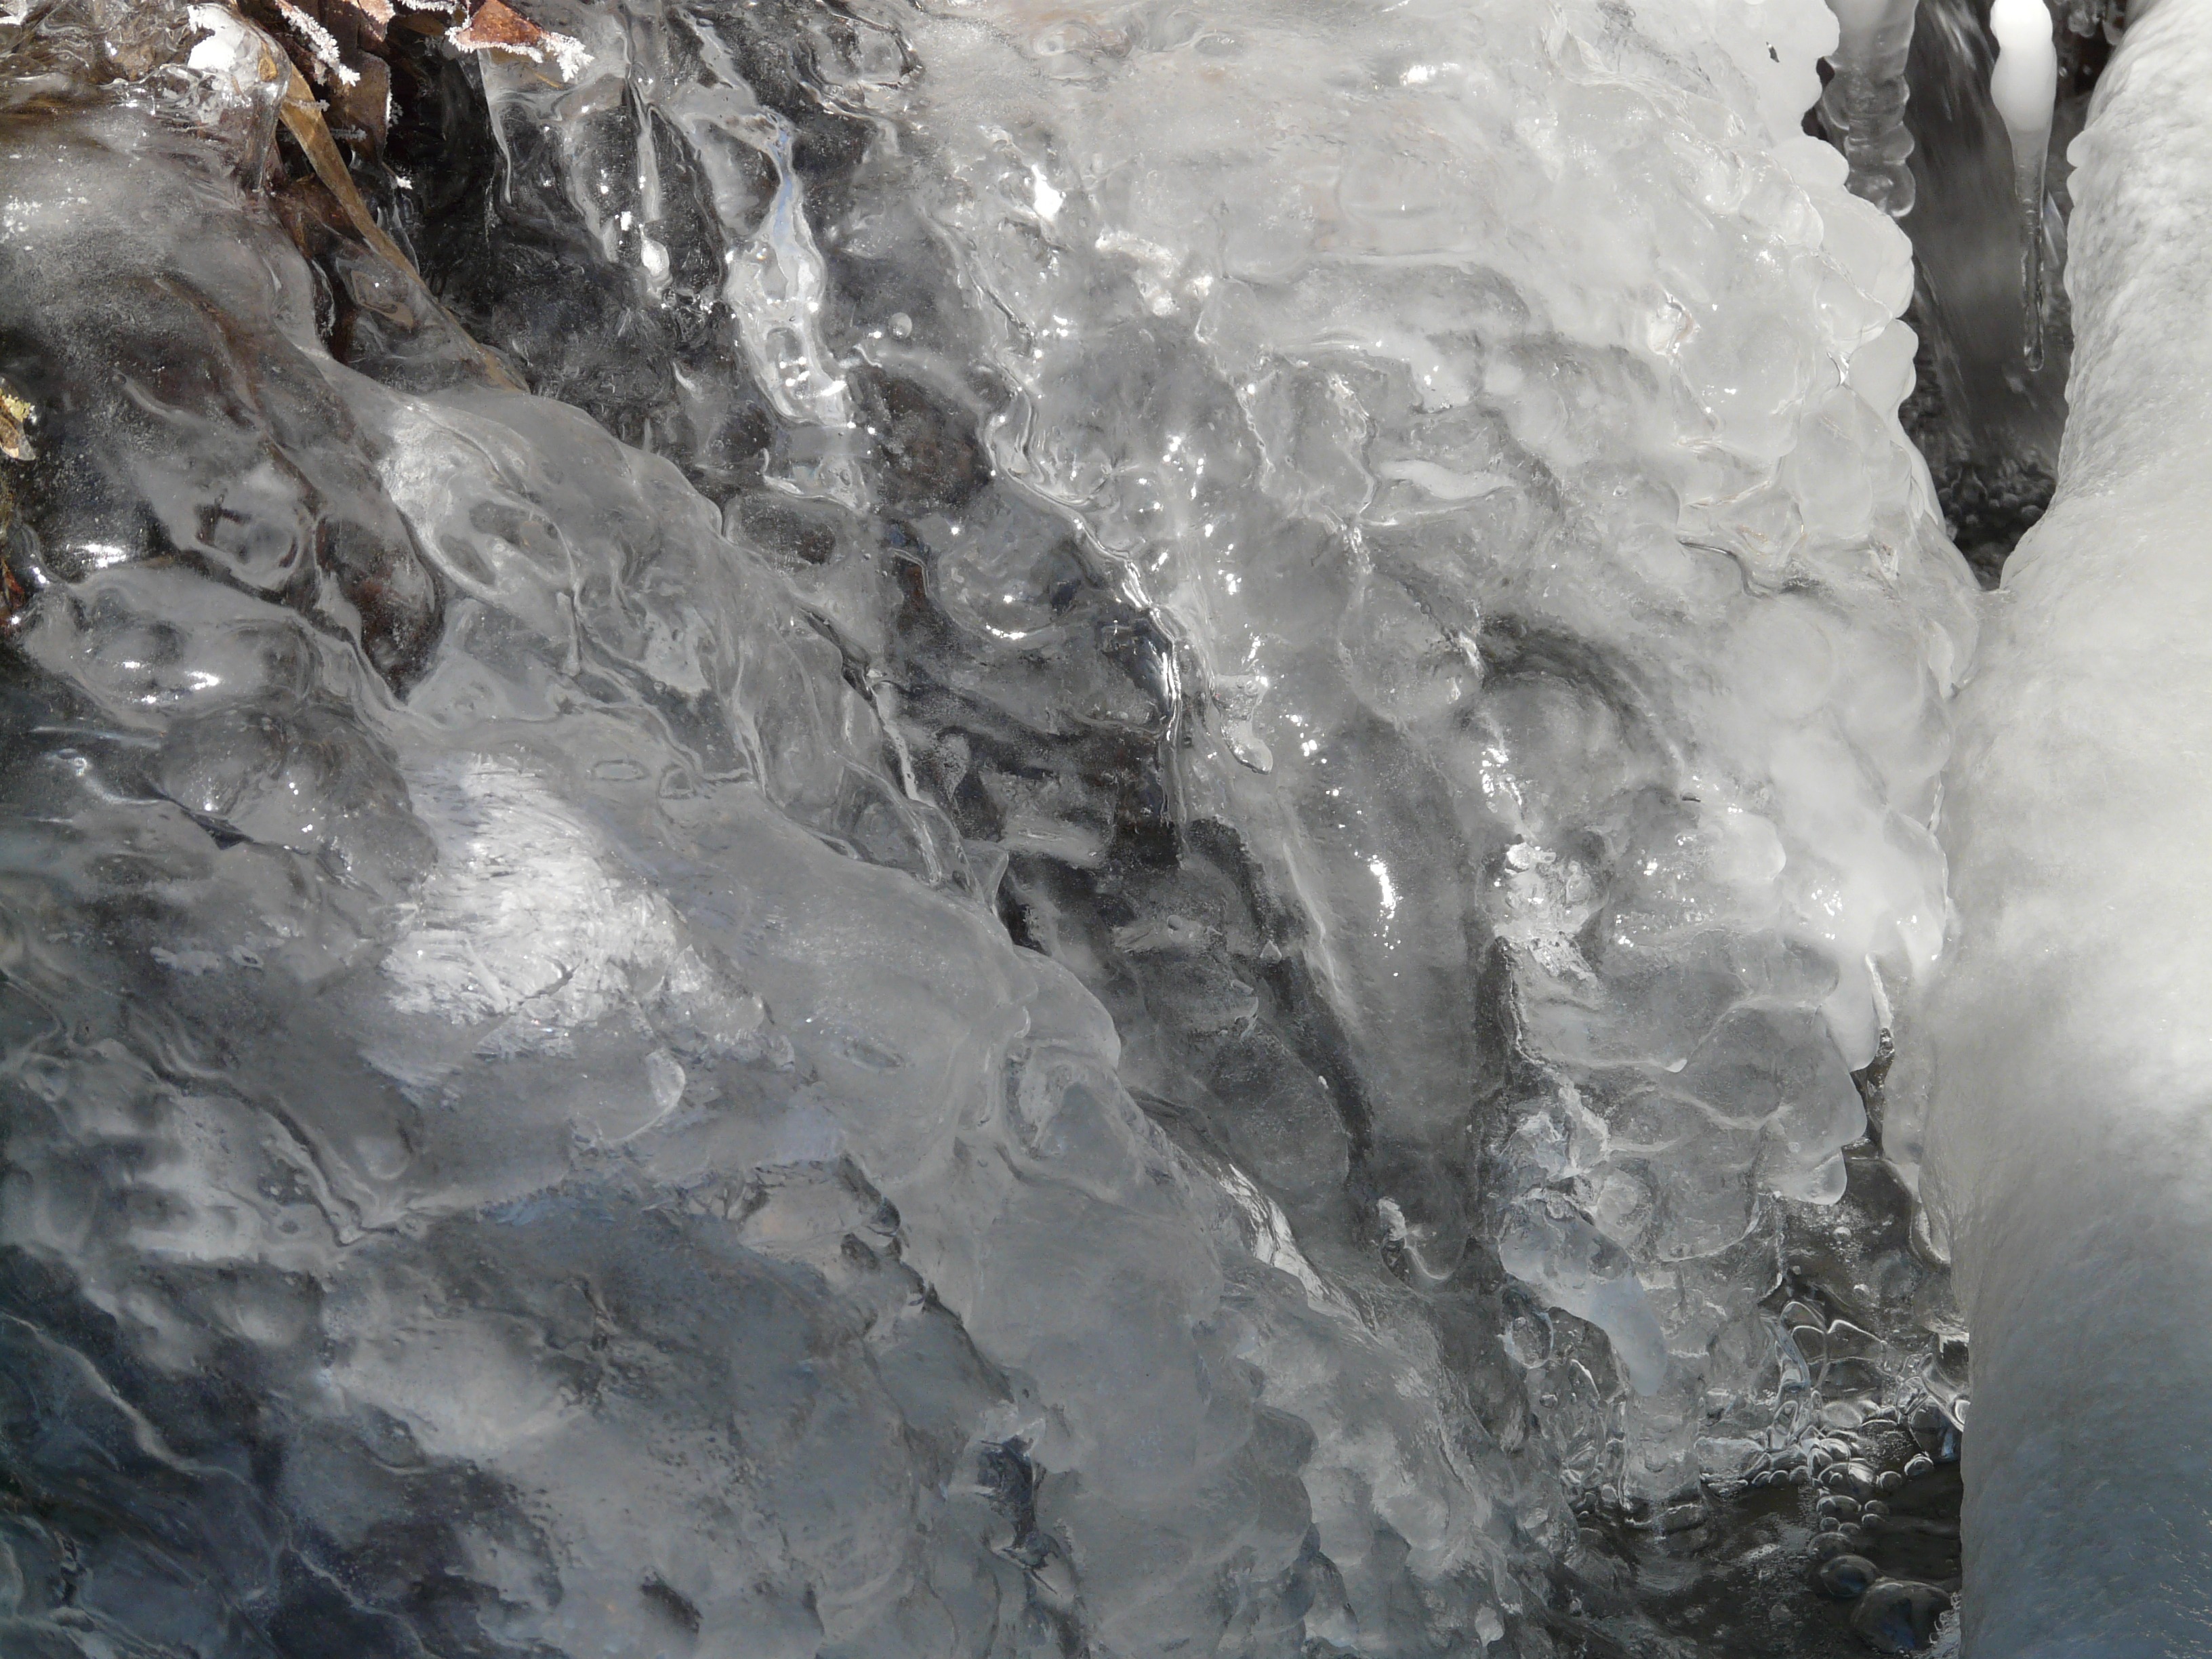
water, rock, waterfall, cold, winter, wave, adventure, ice, weather, frozen, icy, icicle, freezing, freezing temperatures, ice formations, ice formation, geological phenomenon, wind wave